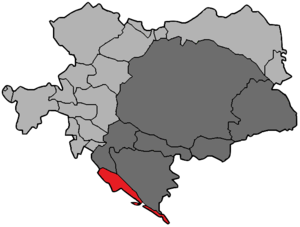
Le royaume de Dalmatie était une division administrative de l'Autriche au sein de l'Autriche-Hongrie créé en 1815, par le Congrès de Vienne, et dissoute en 1918, par la création de l'État des Slovènes, Croates et Serbes.